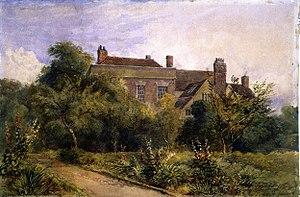
David Cox, né le 29 avril 1783 à Birmingham et mort le 7 juin 1859 à Birmingham, est un peintre paysagiste anglais, un des membres les plus importants de l’école de Birmingham et l’un des précurseurs de l’impressionnisme.